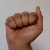
The image shows a hand gesture representing the letter 'A' in Indian Sign Language.